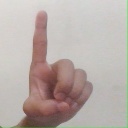
अक्षर: ड